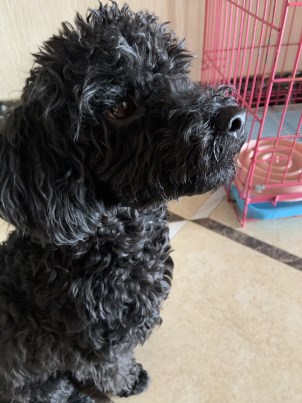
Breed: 7449-n000128-teddy